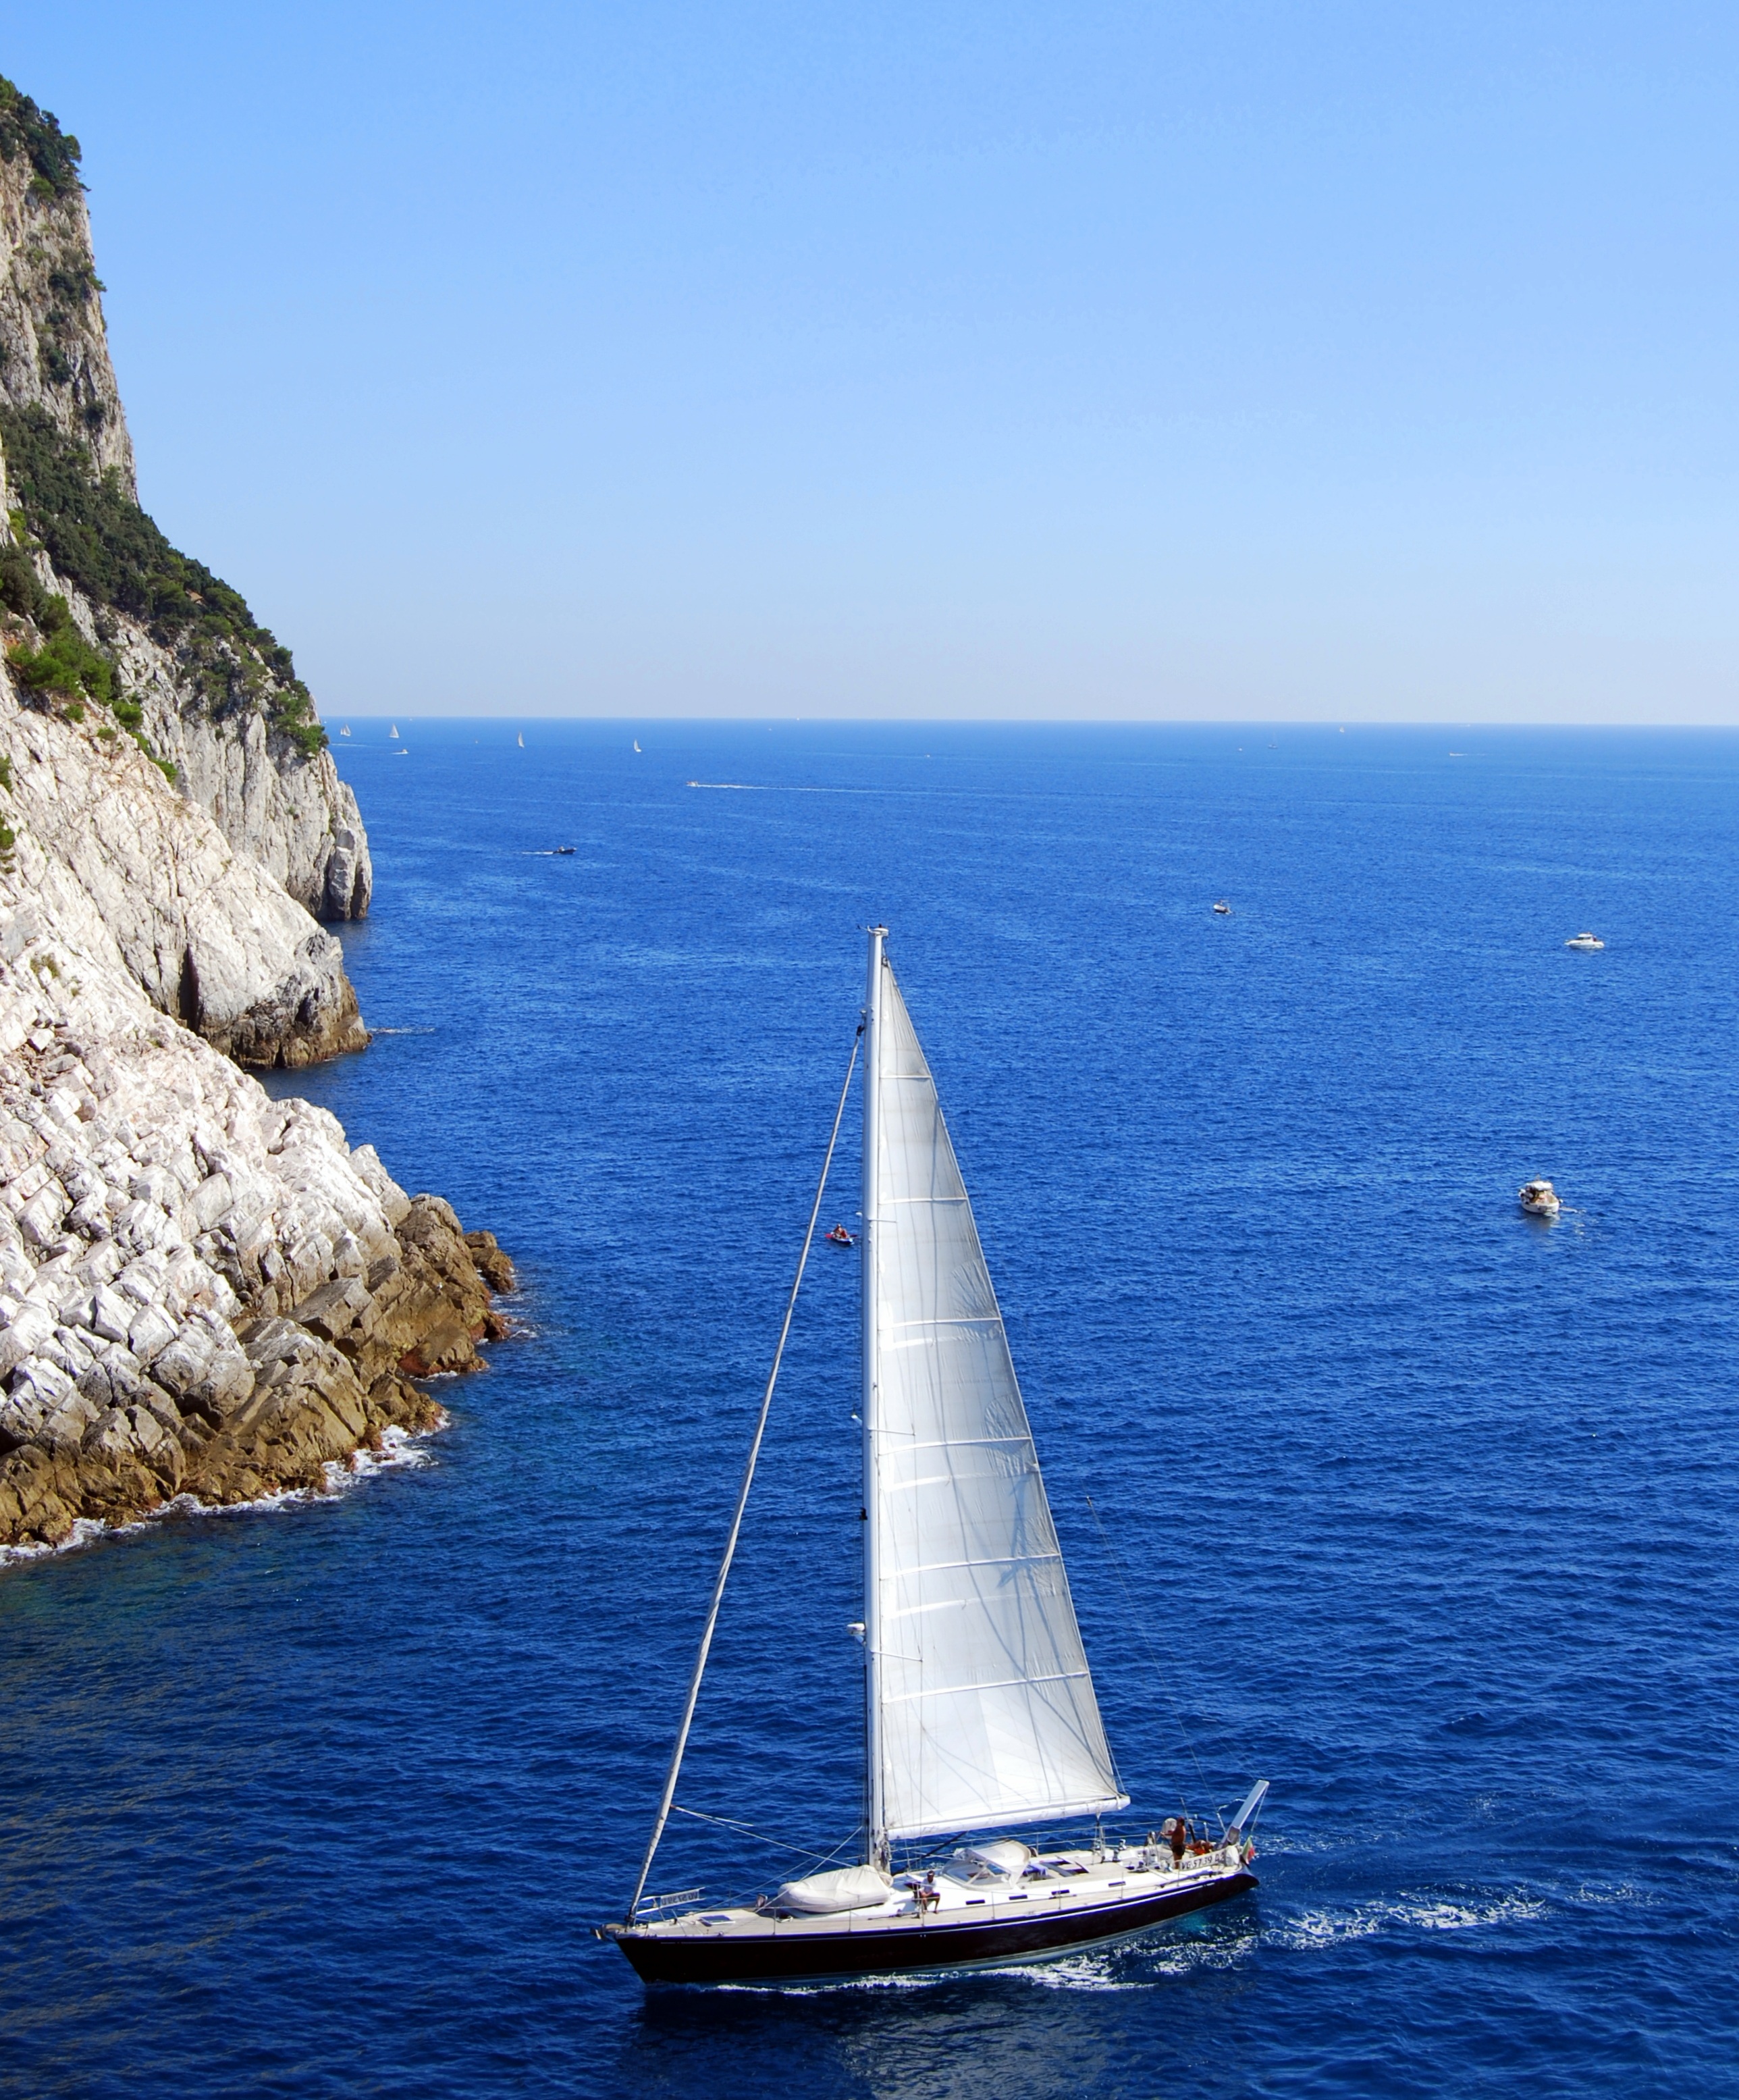
sea, coast, water, rock, boat, cliff, vehicle, sailing, bay, italy, sailboat, sail, watercraft, sailing boat, cape, sailing ship, liguria, scoglio, porto venere